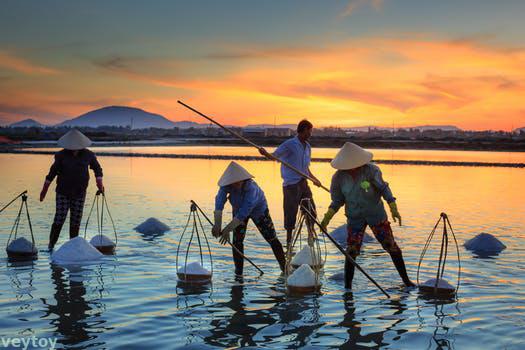
Label: Watermark